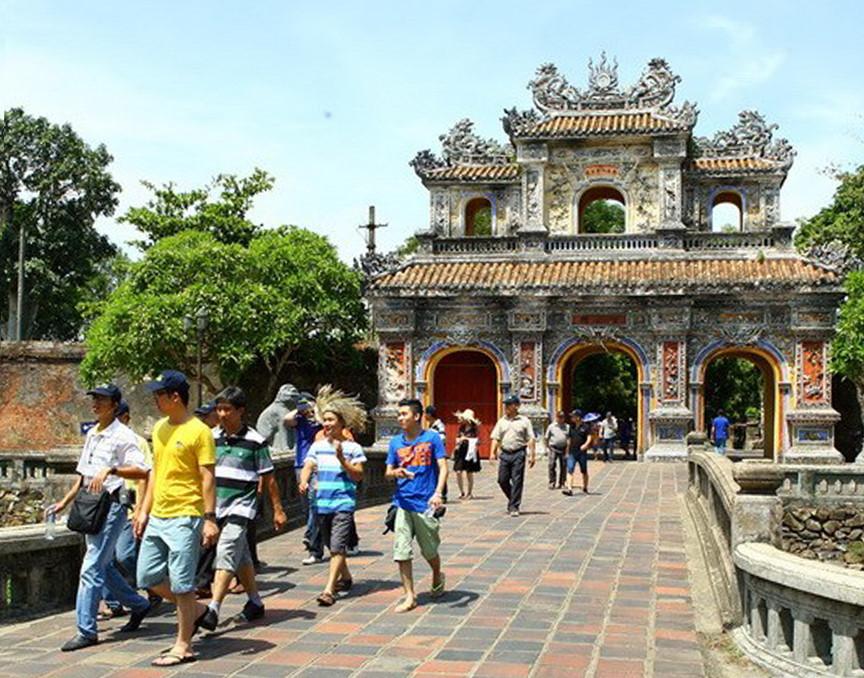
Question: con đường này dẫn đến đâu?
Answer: dẫn đến một khu di tích lịch sử